Battle of Jenkins' Ferry

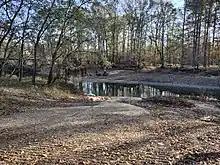
A view of the battlefield from the Jenkins' Ferry crossing site at the Arkansas State Park.

General Steele's Federal forces reached Jenkins' Ferry, Arkansas, on the Saline River at 2:00 p.m. on April 29, 1864, in their retreat from Camden, Arkansas, to their base at Little Rock, Arkansas. They found that the river was swollen by heavy rain. The rain continued in torrents on April 29, and the riverbank and approaches became a quagmire of mud and standing water. The tired and famished Federal troops could not construct their pontoon bridge and get their wagons and artillery out of the mud and over the river during the night, although the Federal cavalry did get across. Since the Federal commanders realized that Kirby Smith's Confederate forces were rushing to catch up to them, a United States Army rearguard built breastworks and took a formidable defensive position to oppose the Confederates when they arrived in force on the morning of April 30. With Steele continuing to supervise the river crossing, Brigadier-General Friedrich Salomon should have commanded the rearguard action against the pursuing Confederates, but he left the task to Brigadier-General Samuel Rice and 4,000 Federal infantrymen.